Italian Benghazi

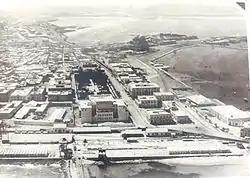
Aerial view Italian Benghazi in 1940

Even if Benghazi city accepted the Italians and some members (mainly Jews) of the local community collaborated with the Italian government, in the interior nearly half the local population of Cyrenaica under the leadership of Omar Mukhtar resisted the Italian occupation. Many local Arabs -under the Senussi leadership- suffered oppression, particularly from the fascist dictator Mussolini in the late 1920s.